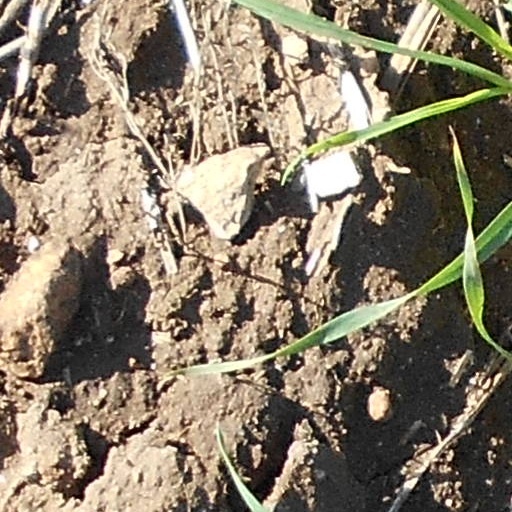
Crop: wheat